Heroínas Toledo District

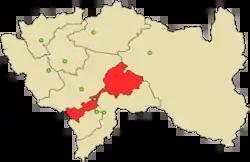
Above is a map of the district.

Heroínas Toledo District is one of fifteen districts of the province Concepción in Peru.